Ewen MacPherson of Cluny

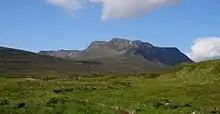
Ben Alder

Cluny spent the next nine years in hiding with a price on his head. In winter he was relatively safe from discovery. In summer, with troops on patrol, he led an itinerant existence. A report by a government officer suggested he "haunts the houses of his kindred and his wife's in the day time, and he has proper places of retirement in the night time, to which he repairs by turns, according to the danger he (fears) he's in, from the different motions of the troops". He had many hiding places, although his most famous one was a small cave on Ben Alder, known as "the Cage". It was in an area "full of great stones and crevices and some scattered wood interspersed". Luckily, the colour of the rock obscured any smoke.